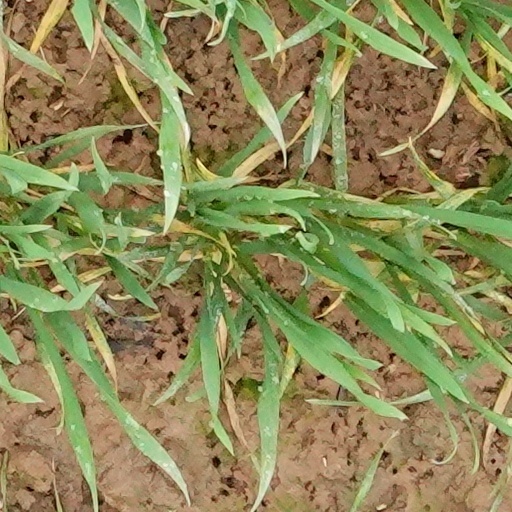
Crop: wheat